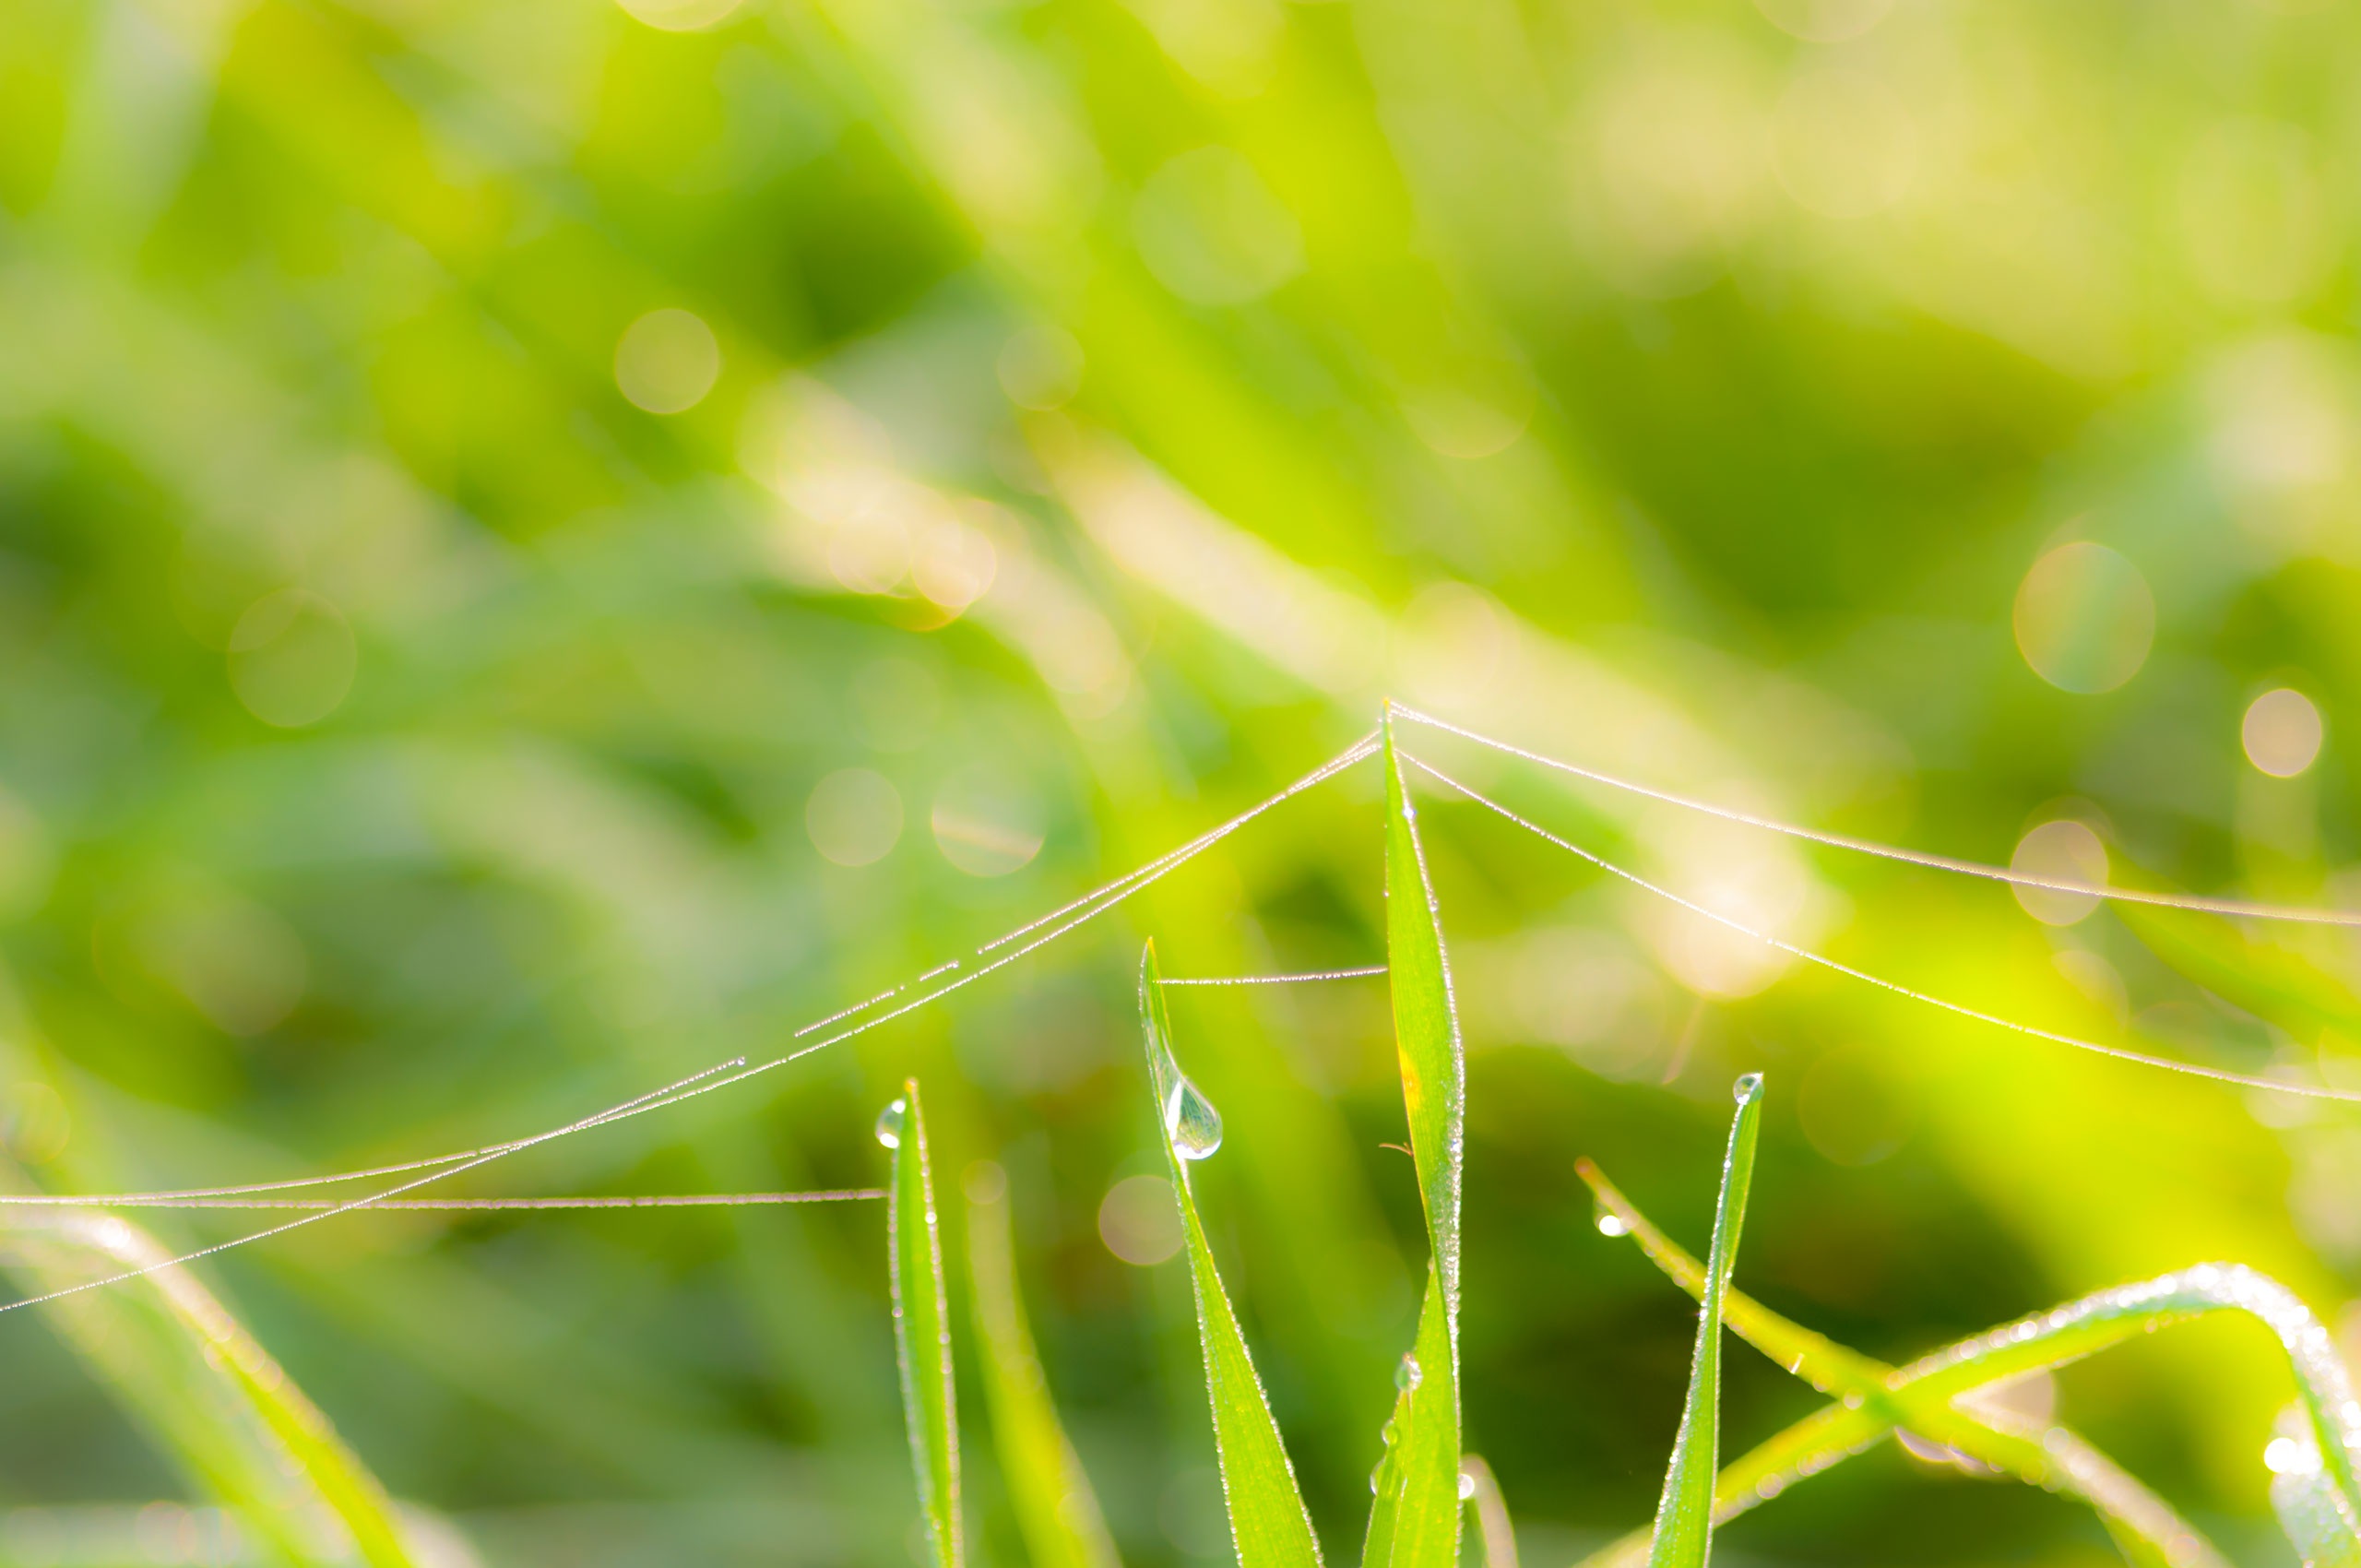
grass, branch, dew, plant, field, lawn, meadow, sunlight, leaf, flower, green, close up, dewdrop, drop of water, moisture, morgentau, macro photography, grass family, plant stem